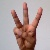
The image shows a hand gesture representing the letter 'W' in Indian Sign Language.